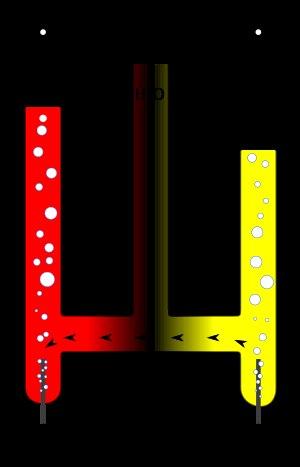
L'électrolyse est une méthode qui permet de réaliser des réactions chimiques grâce à une activation électrique. C'est le processus de conversion de l'énergie électrique en énergie chimique. Elle permet par ailleurs, dans l'industrie chimique, la séparation d'éléments ou la synthèse de composés chimiques. Elle intervient aussi dans la classification des corps purs.
L'électrolyse de l'eau est un procédé électrolytique qui décompose l'eau en dioxygène et dihydrogène gazeux grâce à un courant électrique. La cellule électrolytique est constituée de deux électrodes — habituellement en métal inerte comme le platine — immergées dans un électrolyte et connectées aux pôles opposés de la source de courant continu.
Le voltamètre de Hofmann est un appareil pouvant réaliser l'électrolyse de l'eau et inventé par August Wilhelm von Hofmann. La voltamétrie est une méthode d'électroanalyse qui permet la mesure d'une quantité d'électricité par le suivi de l'avancement d'une réaction électrochimique quantitative. Il s'agit d'une méthode coulométrique.